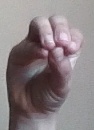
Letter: ha